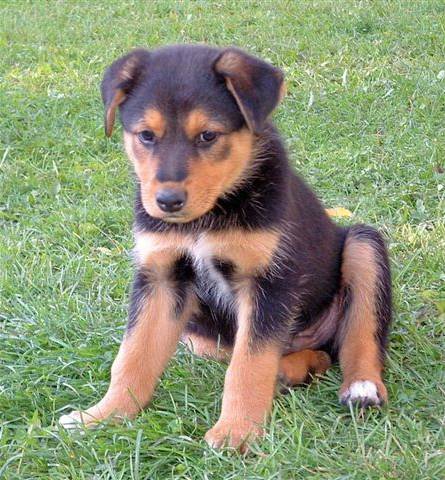
Label: dog